Auchinleck

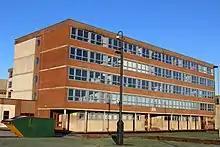
Auchinleck Academy which closed in 2020 following a merger with Cumnock Academy to establish the new Robert Burns Academy in Cumnock

Nationalisation of coal in 1947 brought investment and with the building of the Barony Power Station, which was commissioned in 1957, the future of the region seemed assured. However, within 30 years the fortunes of the area, so tied to coal, followed the spectacular demise of deep pit mining. Lacking an economic source of fuel as mines closed, the power station shut down in 1989, High House pits closed in 1983, and Auchinleck village subsided into post-industrial recession. However, with the recent acquisition and subsequent development of Dumfries House in the area by Prince Charles, Duke of Rothesay, and with new building taking place in the area there are signs of 'green shoots'.